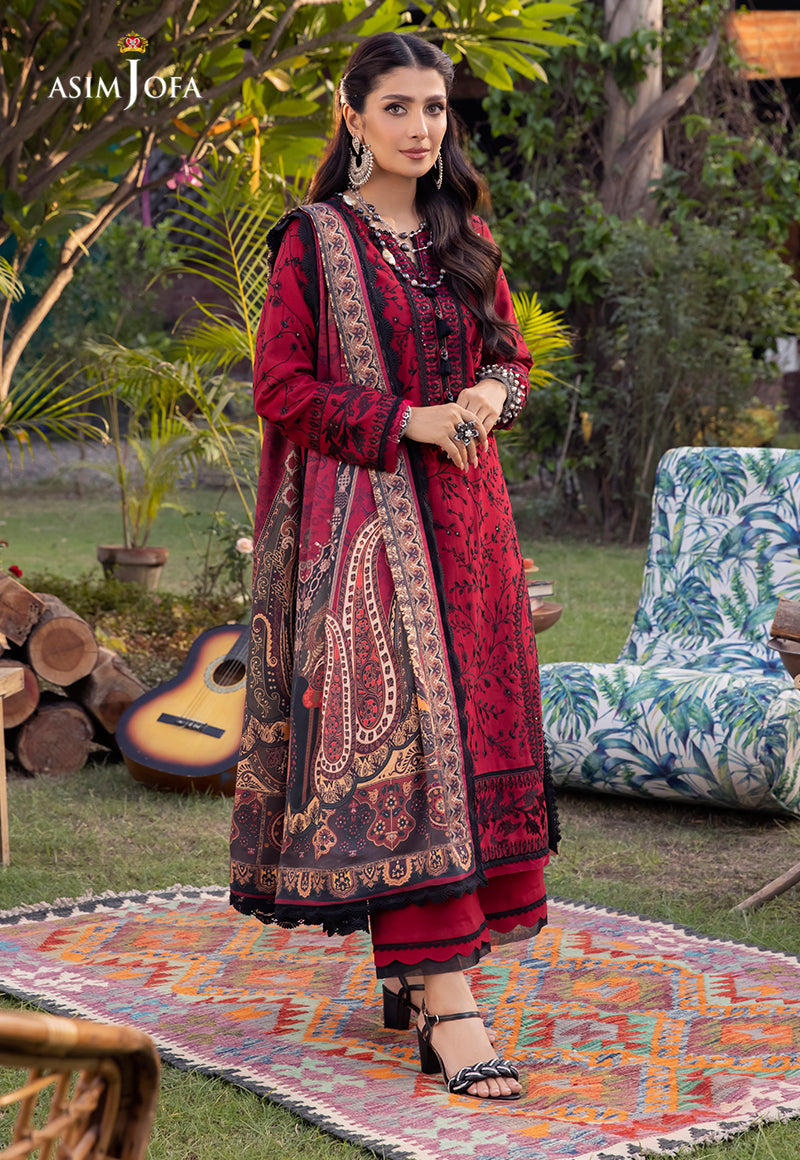
red multi embroidered salwar suit